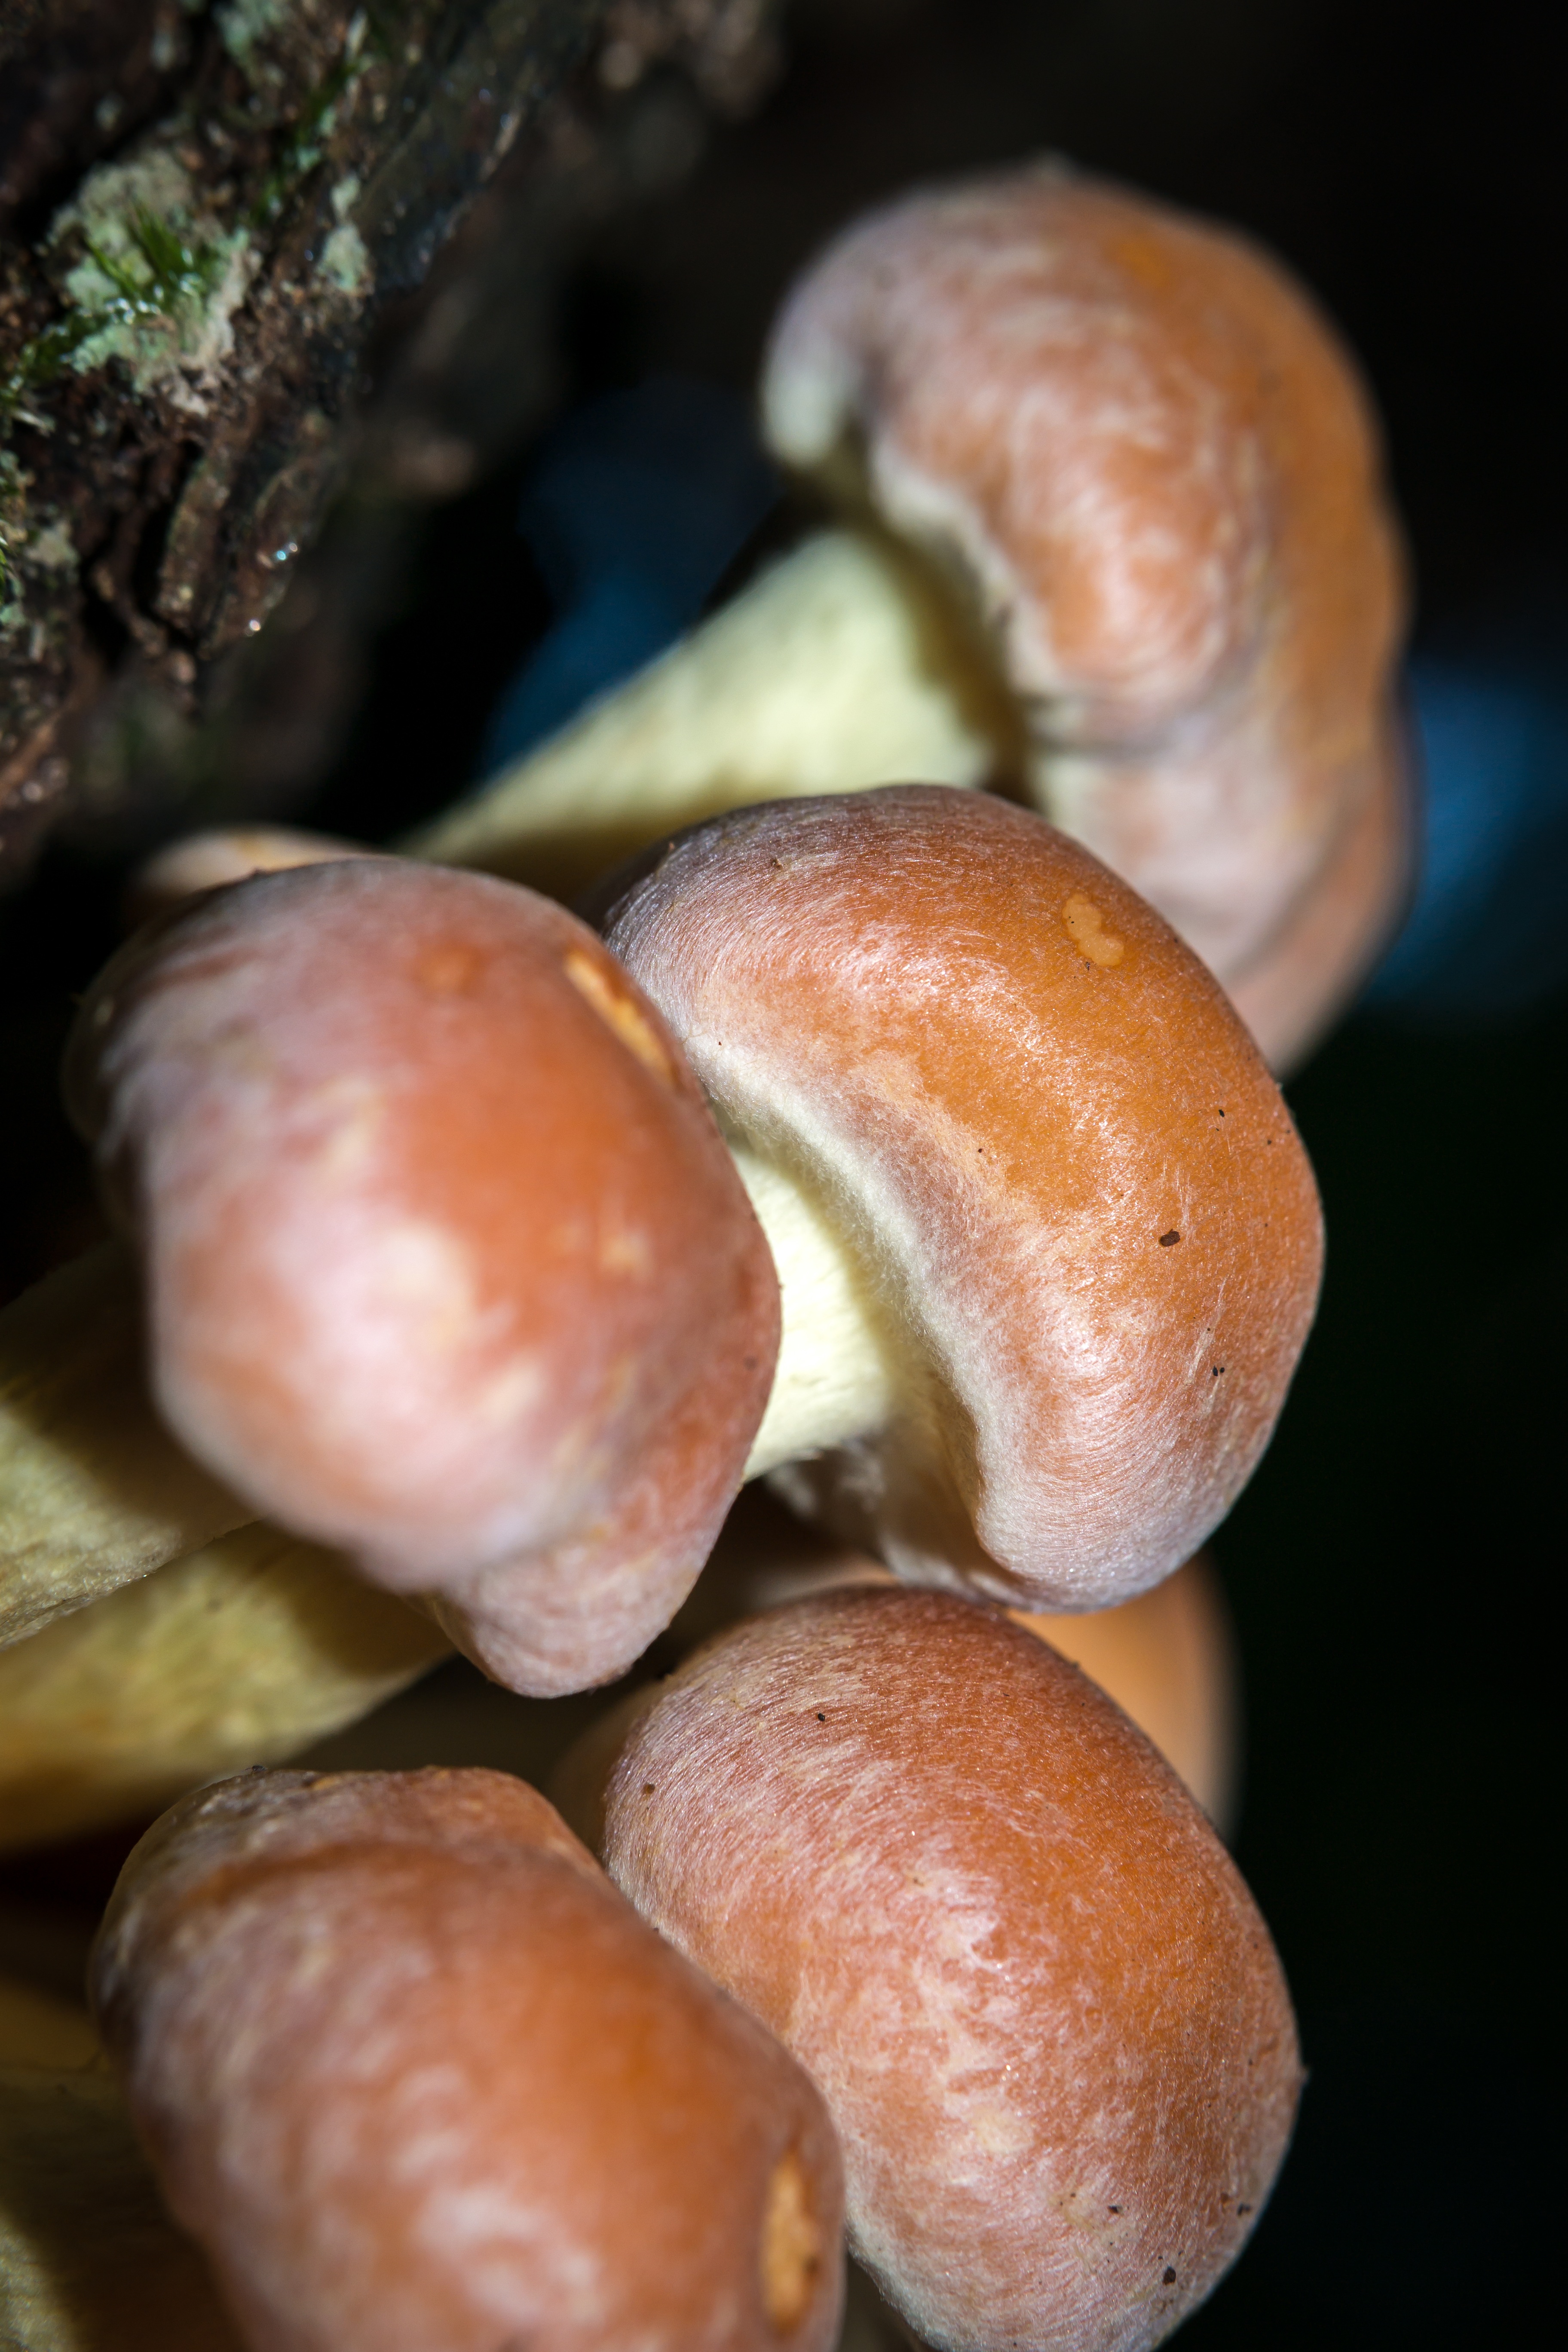
tree, forest, log, food, produce, autumn, mushroom, tribe, toxic, tree fungus, mushrooms on tree, schwefelkopf, hypholoma sublateritium, medicinal mushroom